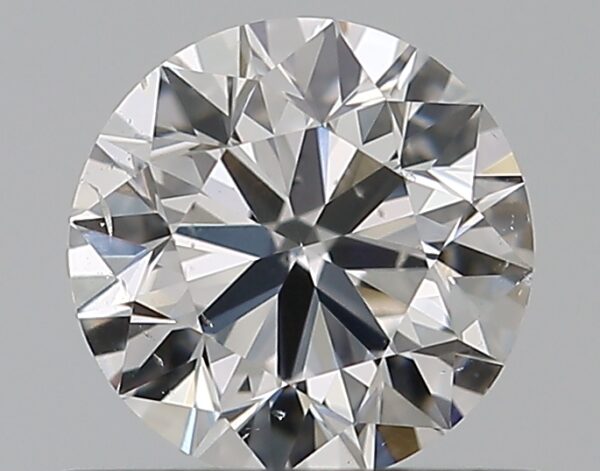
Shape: round
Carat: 0.5
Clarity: SI1
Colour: E
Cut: VG
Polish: EX
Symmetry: VG
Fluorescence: N
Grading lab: GIA
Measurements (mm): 5.01 x 5.04 x 3.16